Princess Princess (manga)

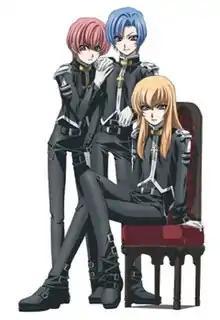
Cast of "Princess Princess", from left to right, Mikoto, Toru and Yuujirou

is the title of a fictional series written and illustrated by Japanese author Mikiyo Tsuda about the lives of three high school boys and the school they attend. The series is contained within multiple media pieces which began as a manga first serialized in the manga magazine "Wings" starting in 2002. After the first manga series ended, a sequel entitled "Princess Princess +" started serialization in the same magazine in May 2006, and finished in January 2007. An anime has since been adapted from the manga and began airing in Japan on April 5, 2006, produced by the Japanese animation studio, Studio Deen. A live action adaptation called "Princess Princess D" aired in Japan from June 28, 2006, to September 13, 2006. Finally, a visual novel video game for the PlayStation 2 based on the series was released on October 26, 2006, in Japan.